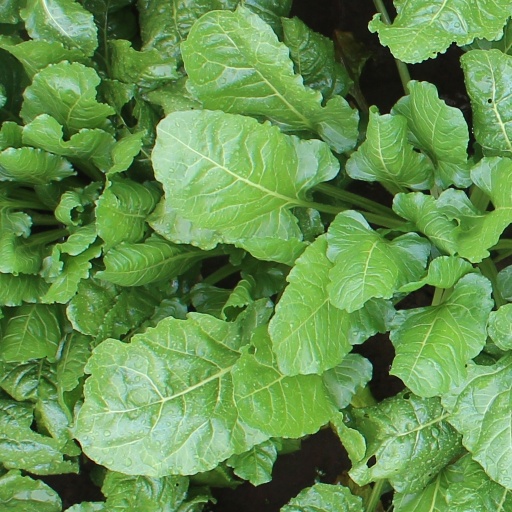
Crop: sugar beet